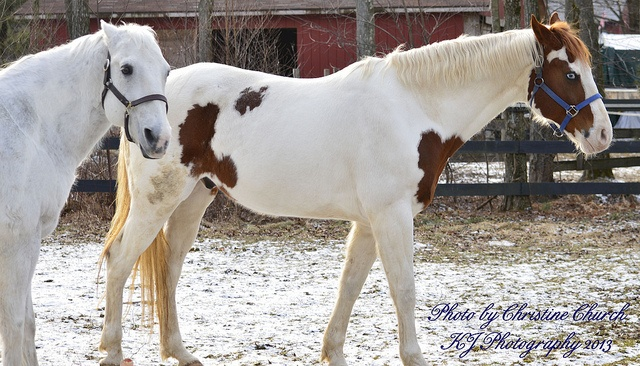
Two small horses standing in a field with snow.
Two horses walking in a pasture with snow on the ground.
2 horses standing near eachother in a yard lightly dusted with snow.
A pair of adult horses stand outside the stables.
Two horses standing in the snow side by side in front of a building.